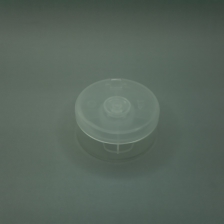
Color: white/transparent
Cap type: flip-top cap